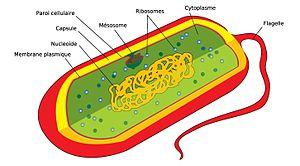
Le grand filtre a été défini en 1998 par Robin Hanson comme une suite de barrières qui nuit à l'émergence d'une civilisation extraterrestre durable dans le temps. Cet obstacle à surmonter pour toute civilisation peut être situé dans le passé ou bien dans le futur.